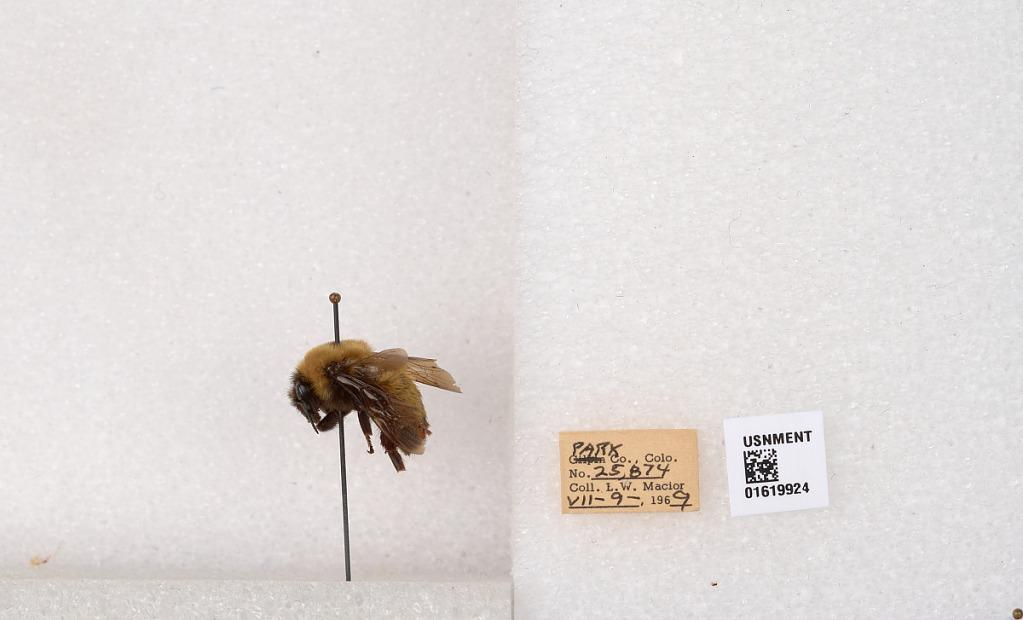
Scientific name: Bombus (Bombus) nevadensis Cresson